Answer in natural language. How many DeskLamps are visible in the scene? Choose between the following options: 3, 1, 4, 0 or 2
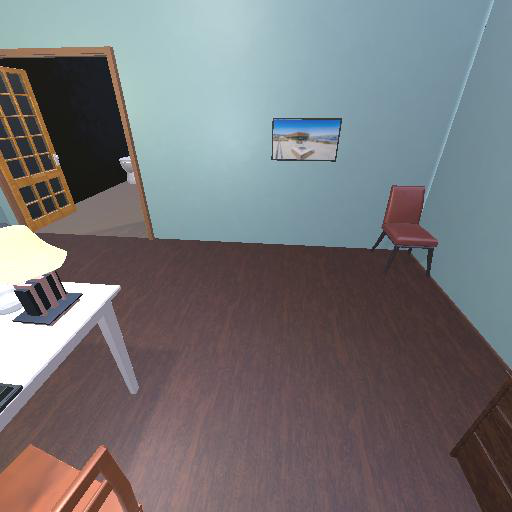
<answer>1</answer>